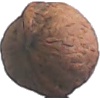
Label: Walnut 1